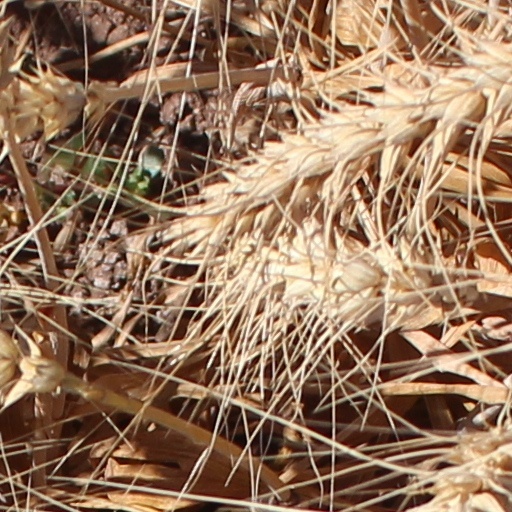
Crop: wheat